Sky position (RA, Dec in degrees): 194.333, 23.796
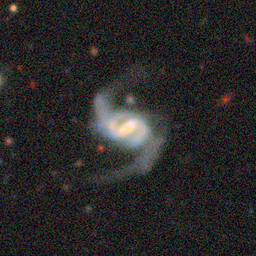
Galaxy morphology: Barred Spiral Galaxies